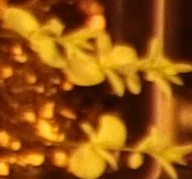
Label: Flax